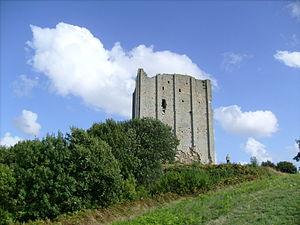
Le donjon de Broue, Saint-Sornin
L'histoire du département de la Charente-Maritime, en tant qu'entité administrative, commence le 22 décembre 1789 par un décret de l'Assemblée constituante. Ce dernier n'entre cependant en vigueur que quelques mois plus tard, le 4 mars 1790. Fondé sur des considérations géographiques — le cours inférieur de la Charente — le département est alors nommé « Charente-Inférieure », appellation conservée jusqu'en 1941, date à laquelle il prendra le nom de « Charente-Maritime », dénomination soulignant sa situation sur le littoral atlantique.
Le sentier de grande randonnée 360 décrit une boucle à travers une partie de la Saintonge, dans le département de la Charente-Maritime. Connu sous le nom de « GR - Tour de Saintonge », il se compose de neuf tronçons.
Saint-Sornin est une commune du sud-ouest de la France, située dans le département de la Charente-Maritime.
Cet article recense une partie des monuments historiques de la Charente-Maritime, en France.